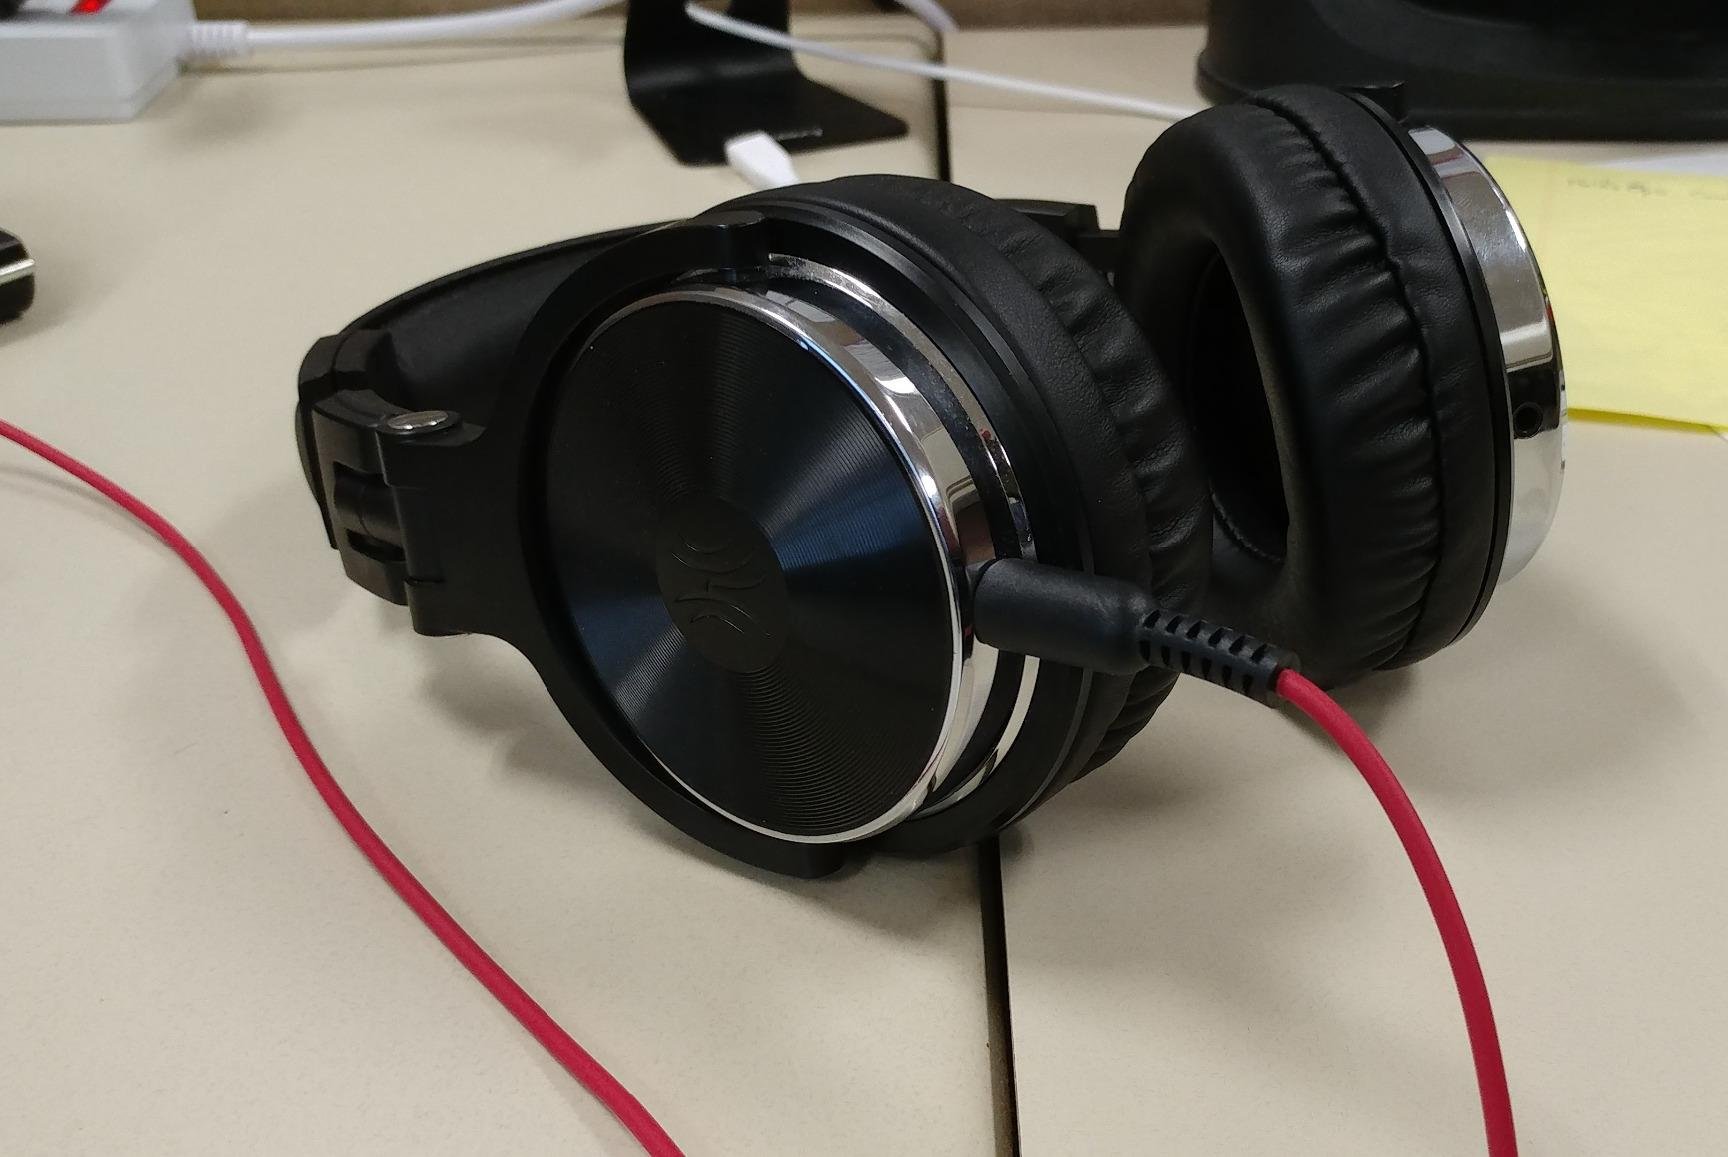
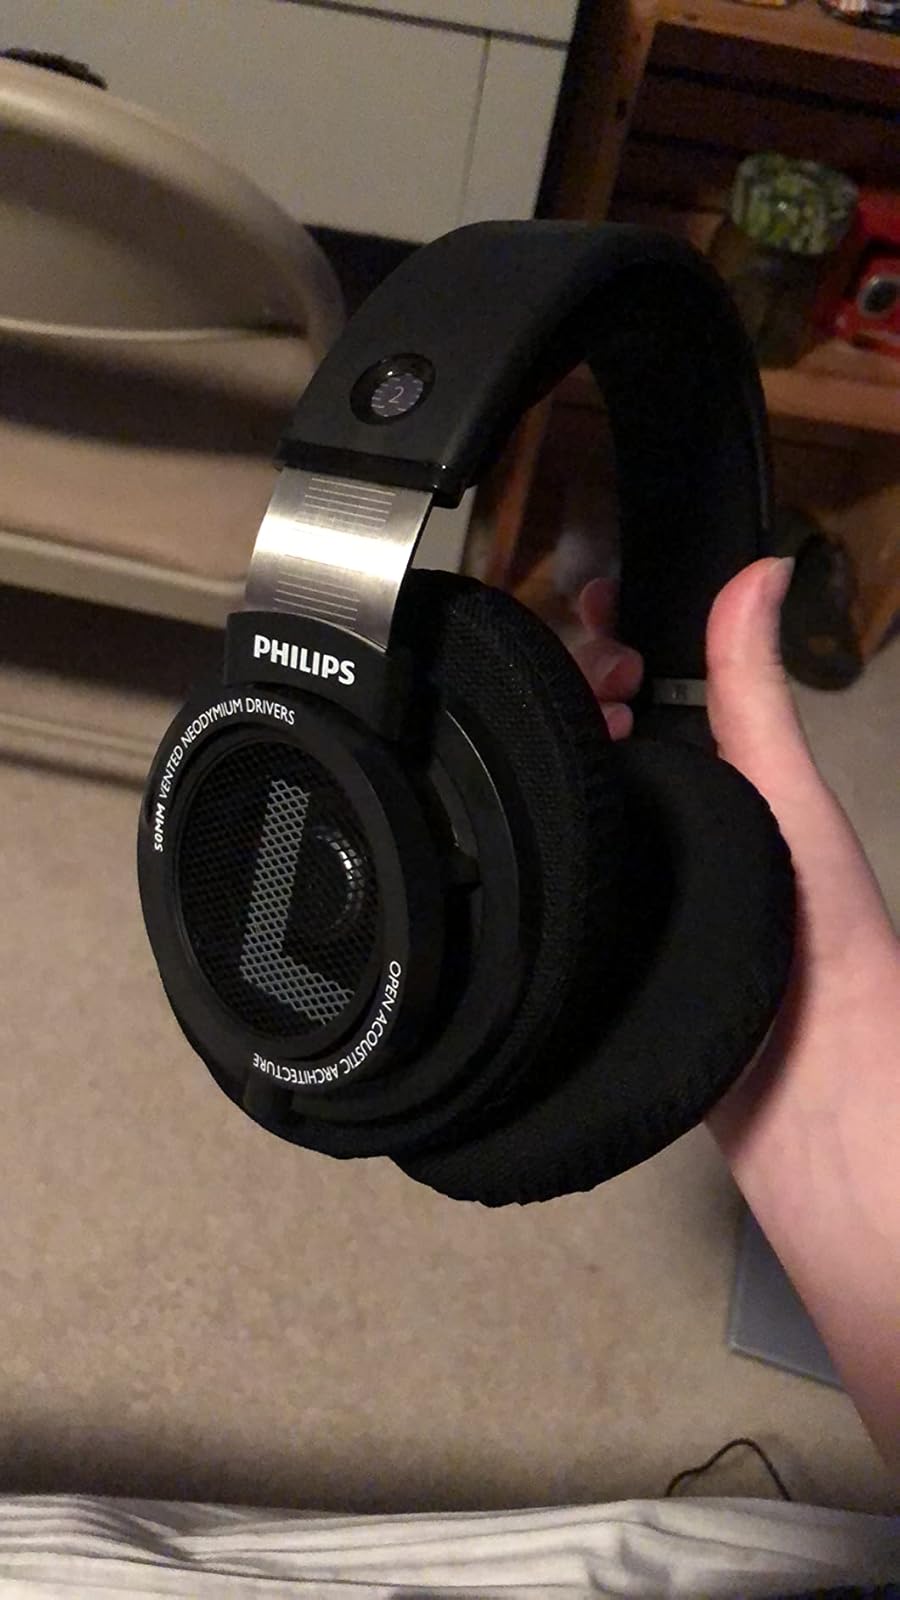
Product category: headphones
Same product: no